Hokkaido Television Broadcasting

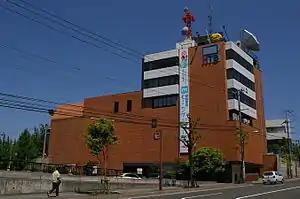
Former headquarters until September 17, 2018.

In the late 1960s, the Ministry of Posts and Telecommunications opened the UHF frequency band for television broadcasting, and the third commercial television station was awarded to Hokkaido. At that time, a total of seven operators applied for this broadcast license. Afterwards, "Dōmin Broadcasting" (道民放送), centered on Sapporo Toyopet President Yasushi Iwasawa and Iwata Construction President Yan Iwata, obtained a broadcast license and integrated with other applicants. On December 1, 1967, Hokkaido Television held an initiative People's Association. At that time, both Fuji TV and NET TV (now TV Asahi) were trying to get Hokkaido TV to join their own broadcast networks. Because NET showed strong support, Hokkaido TV decided to join the network of NET TV stations. On October 7 of the following year, Hokkaido Television received its official broadcasting license. This license is a quasi-educational station license, which stipulates that more than 30% of the programs broadcast by Hokkaido TV must be educational and cultural programs. On October 15, HTB launched its test broadcasts.